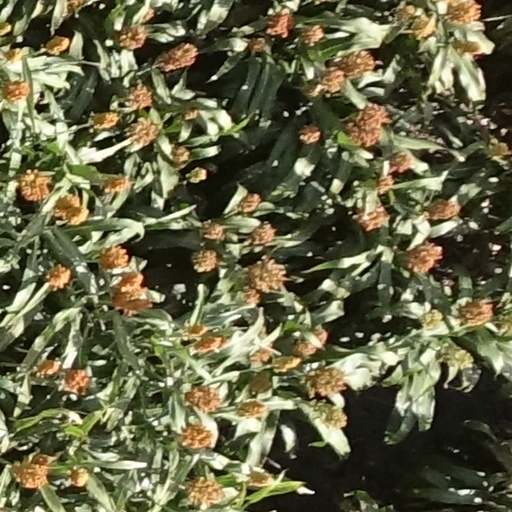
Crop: sorghum